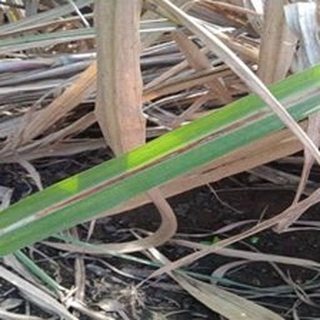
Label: sugarcane_red_rot